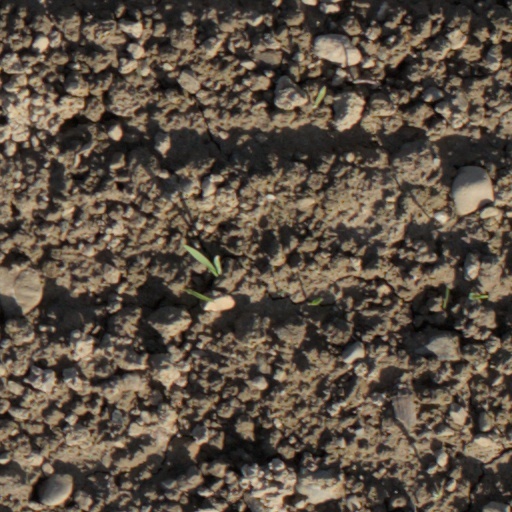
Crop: wheat